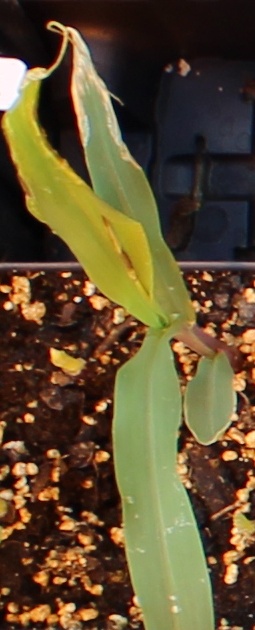
Label: Corn